Bandiagara Cercle

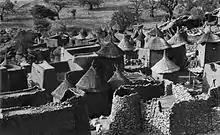
Village in Bandiagara Cercle ca. 1970

The cercle is divided into these communes: